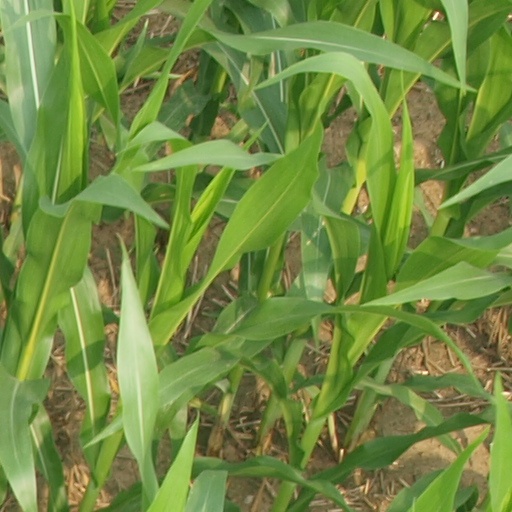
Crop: maize; corn